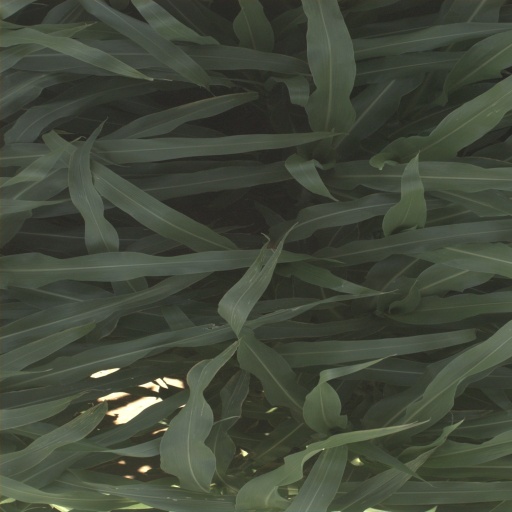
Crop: sorghum